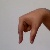
The image shows a hand gesture representing the letter 'Q' in Indian Sign Language.